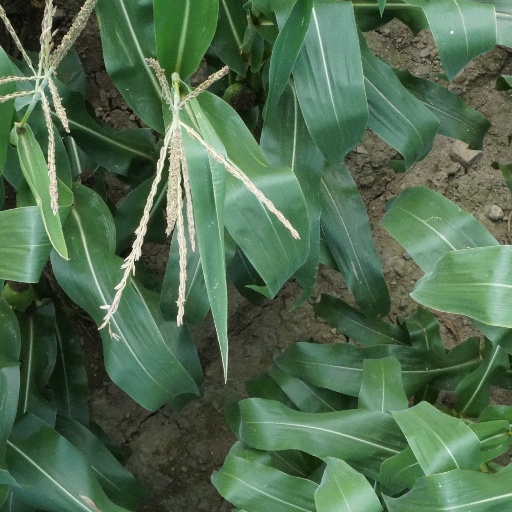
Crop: maize; corn